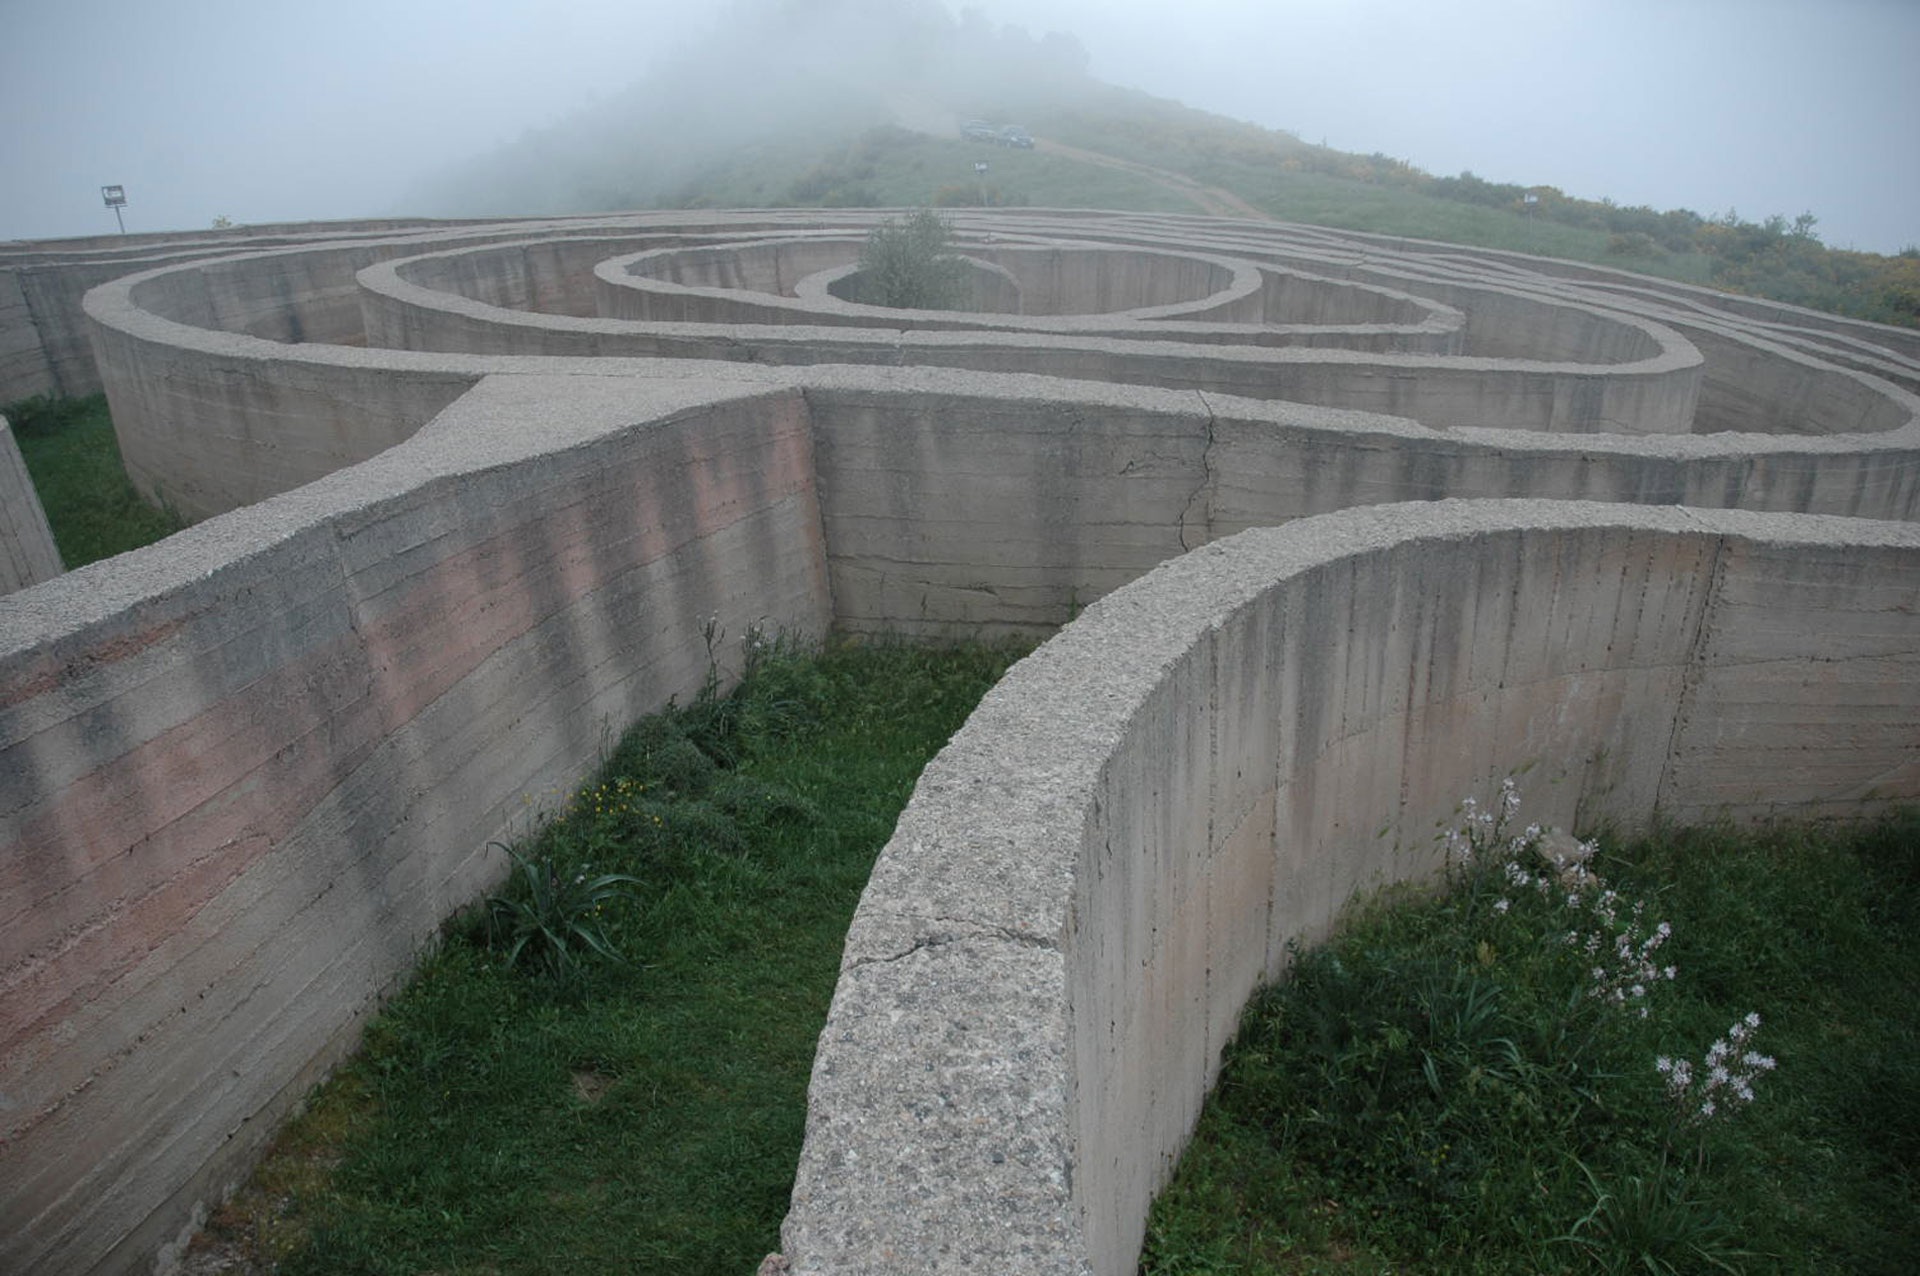
structure, road, bridge, highway, overpass, dam, reservoir, stadium, waterway, infrastructure, race track, viaduct, arch bridge, nonbuilding structure, controlled access highway, fiumara d arte, maze of arianna, italo lanfredini